Kunsthalle Bremen

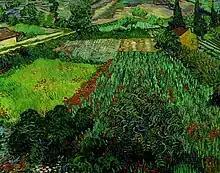
"Field with Poppies", (1889) Vincent van Gogh

The art gallery was closed shortly after the outbreak of war and the collection was initially stored in the basement. On the night of 5 September 1942, a fire bomb destroyed the central staircase and six rooms upstairs. It also burned the painting "Washington Crossing the Delaware" by Emanuel Leutze, which because of its size could not be removed. Today a second version hangs in the Metropolitan Museum of Art in New York.